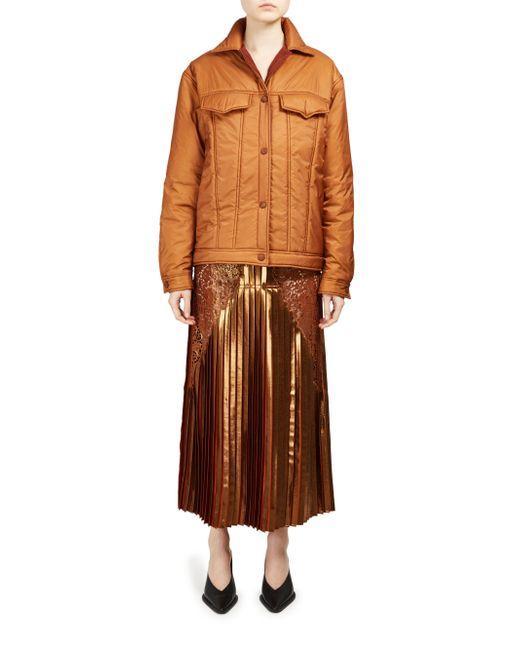
Jacke, Wolle, Ausgehen, braun, weich, Knöpfe